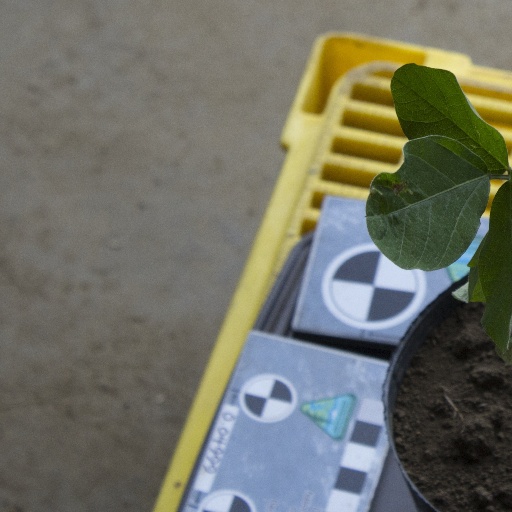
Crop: soybean